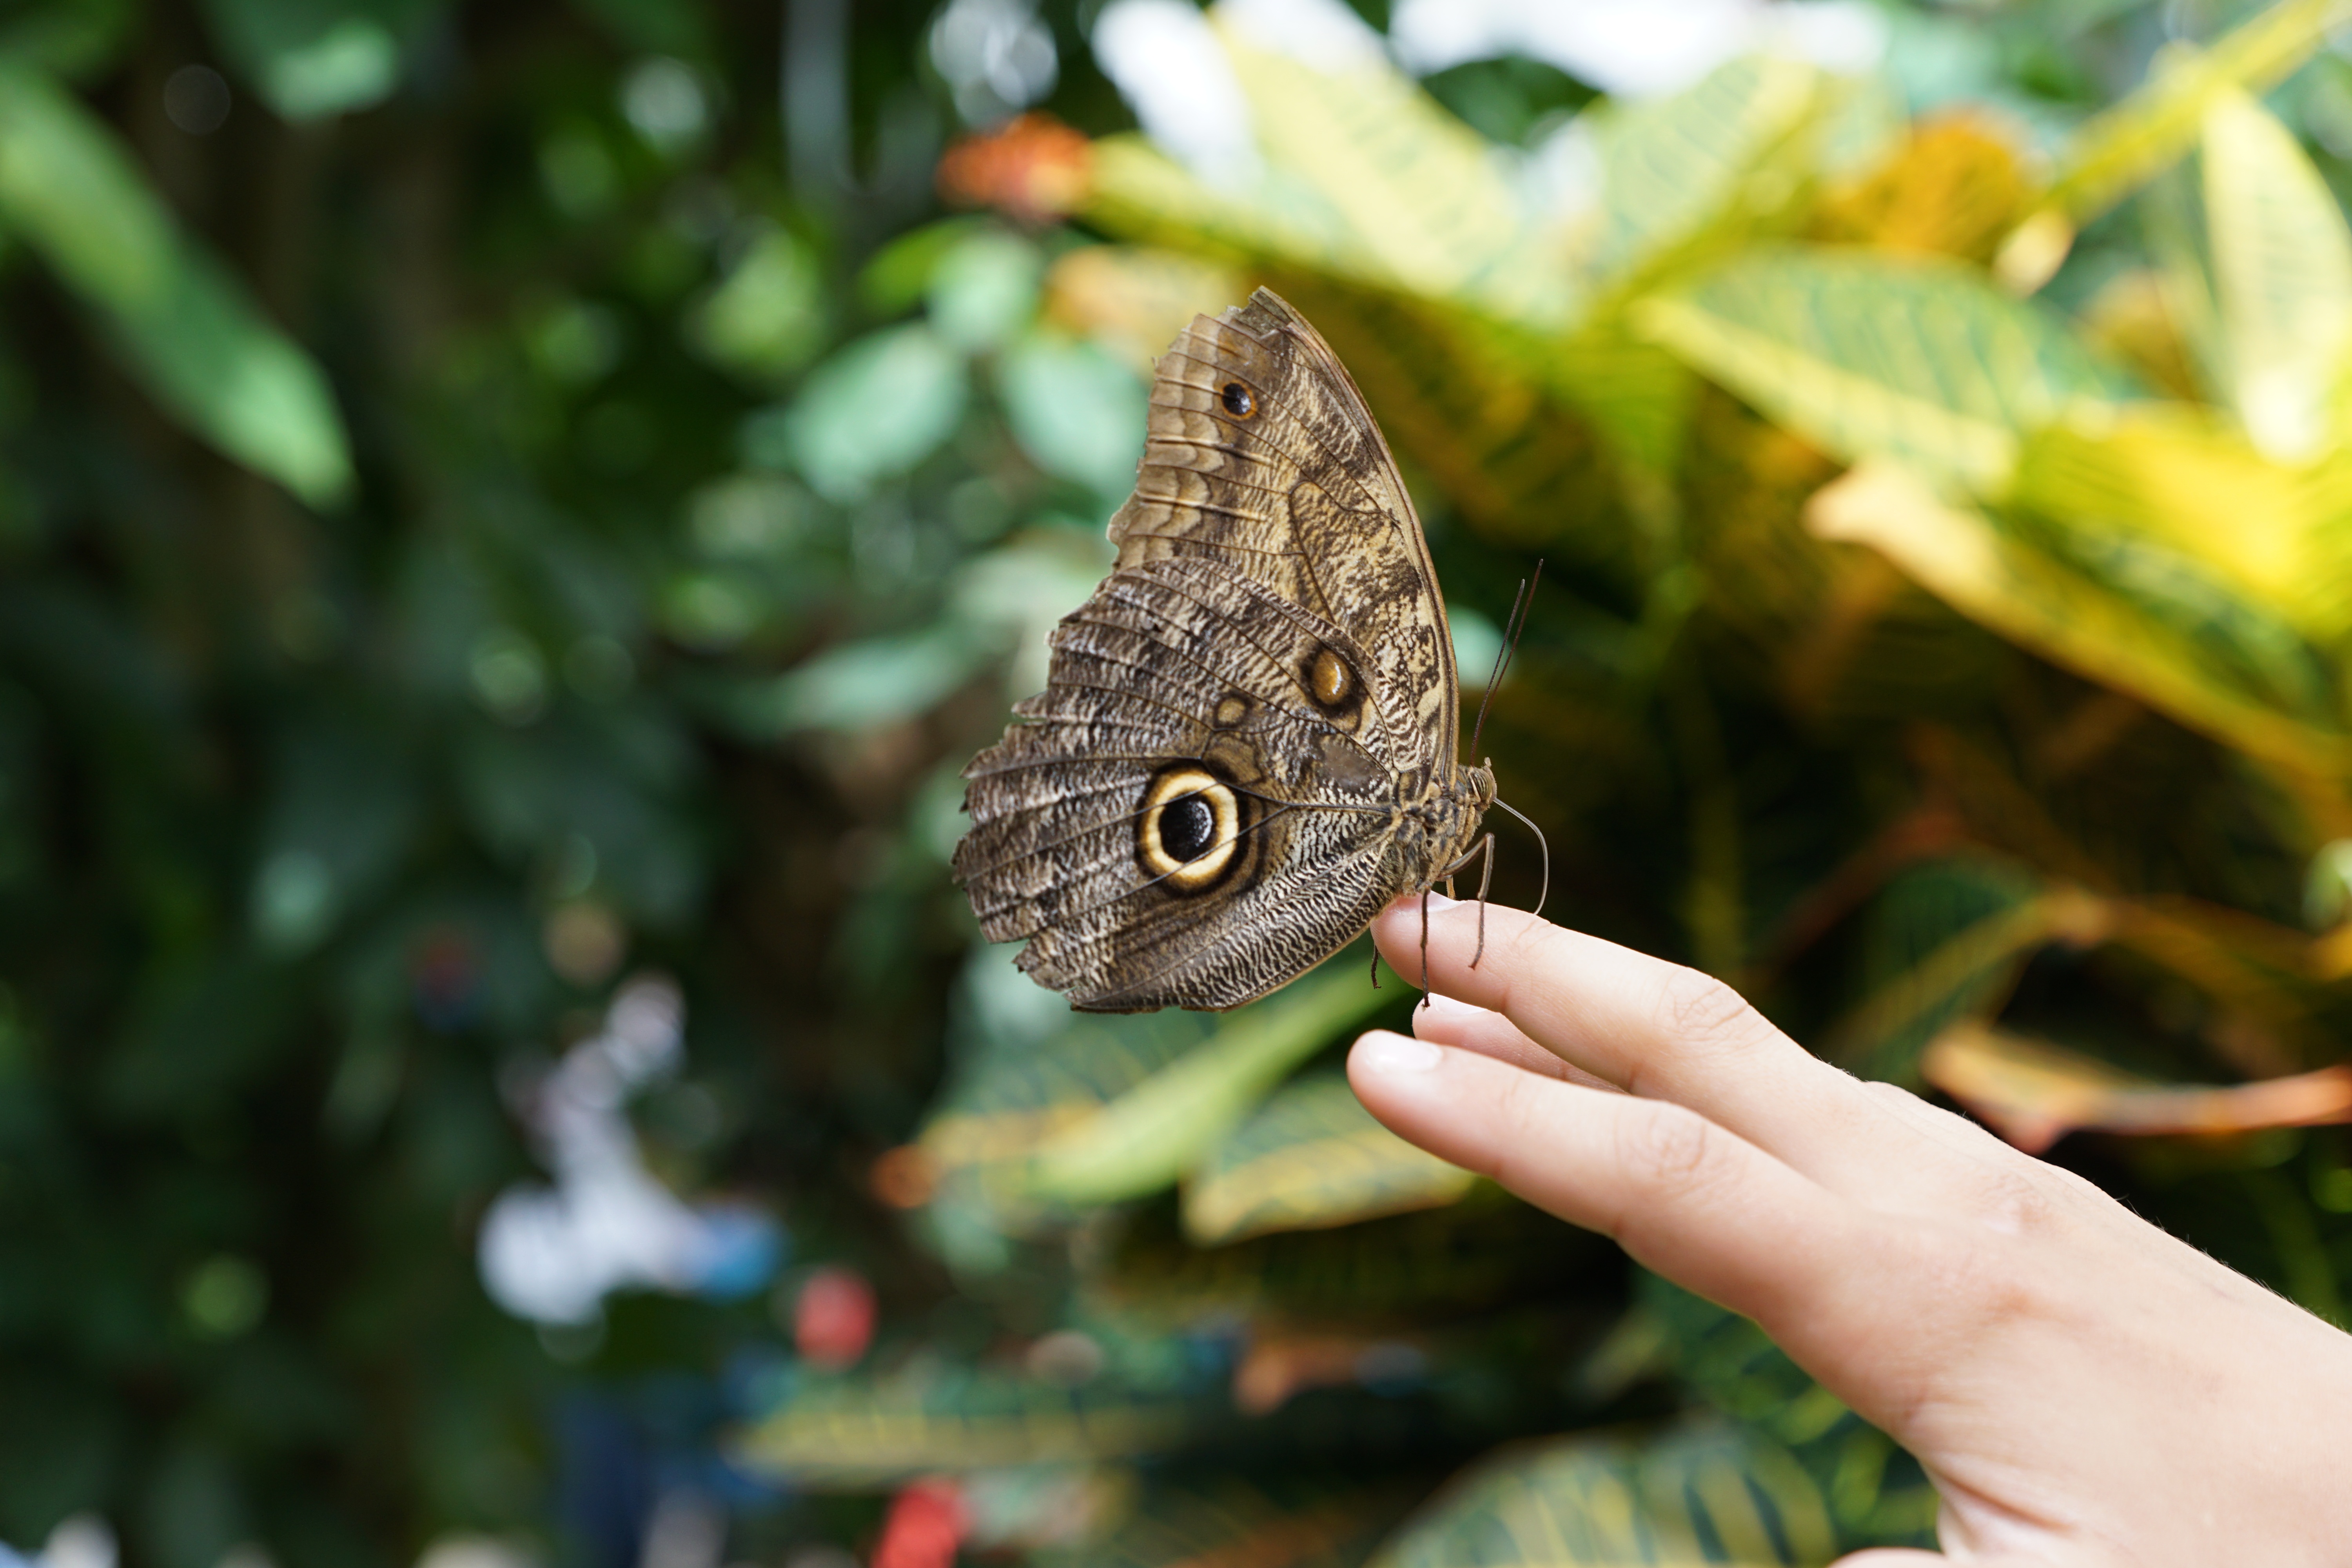
hand, nature, grass, branch, wing, leaf, flower, wildlife, green, jungle, insect, moth, butterfly, fauna, invertebrate, macro photography, pollinator, moths and butterflies